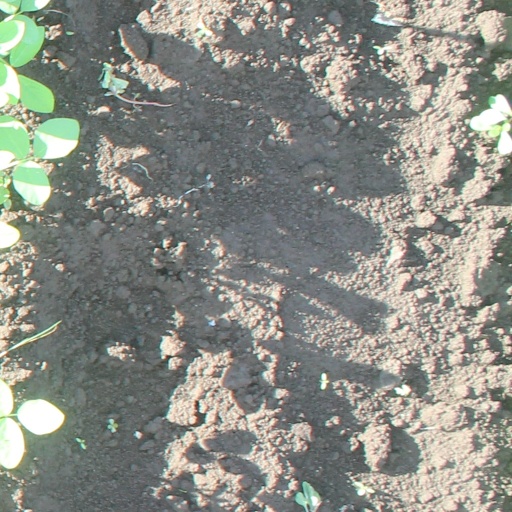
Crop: soybean